Akumetsu

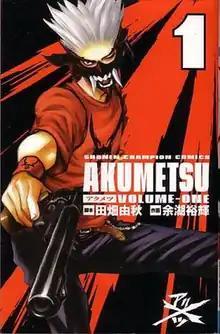
"Akumetsu" vol. 1

is a Japanese "shōnen" manga series written by Yoshiaki Tabata and illustrated by Yuki Yugo. "Akumetsu" was serialized in Akita Shoten's "Weekly Shōnen Champion" from 2002 to 2006.